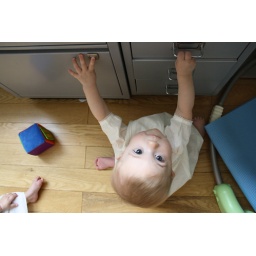
Claire in white dress 1